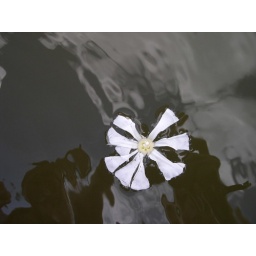
flower in da water